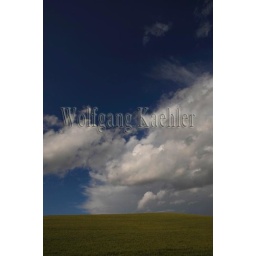
Usa, washington state, palouse country near pullman, clouds over wheat field